Urbain Dubois

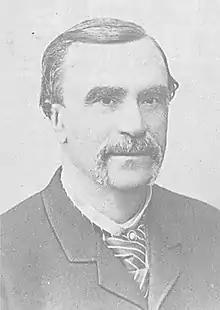

Urbain François Dubois (26 May 1818 – 14 March 1901) was a French chef who is best known as the author of a series of recipe books that became classics of French cuisine, and as the creator of Veal Orloff, a popular dish in French and Russian cuisine. He is credited with introducing "service à la russe" to Western European dining, and the term chef.